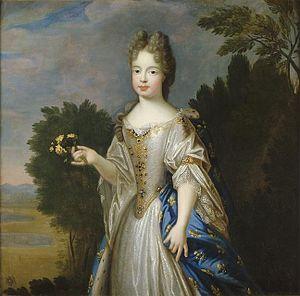
Marie-Adélaïde de Savoie, duchesse de Bourgogne, âgée d'environ 15 ans (1685-1714)
Marie-Adélaïde de Savoie, naît le 6 décembre 1685 à Turin, capitale du duché de Savoie, et décède le 12 février 1712 à Versailles, capitale du Royaume de France, est une princesse issue de la Maison de Savoie, et par mariage duchesse de Bourgogne puis dauphine de France. Elle est la mère de Louis, duc d'Anjou, qui devient roi de France sous le nom de Louis XV.